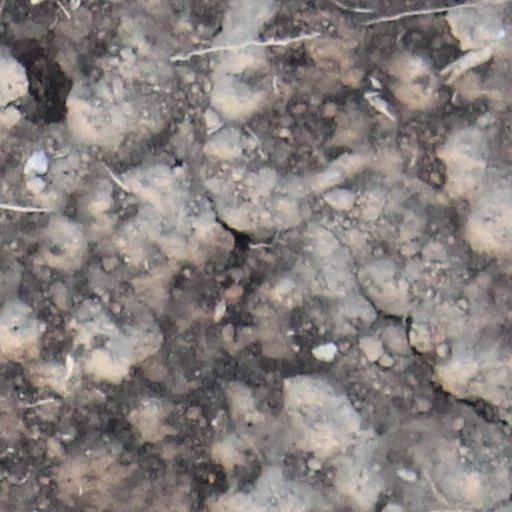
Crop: wheat